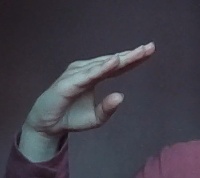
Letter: jeem